History of Vermont

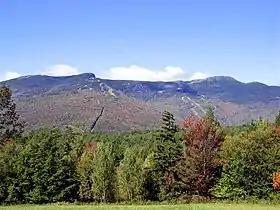
Mount Mansfield, at , is the highest-elevation point in Vermont. Other high points are Killington Peak, Mount Ellen, Mount Abraham, and Camel's Hump. The lowest point in the state is Lake Champlain at . The state's average elevation is .

The geologic history of Vermont begins more than 450 million years ago during the Cambrian and Devonian periods.